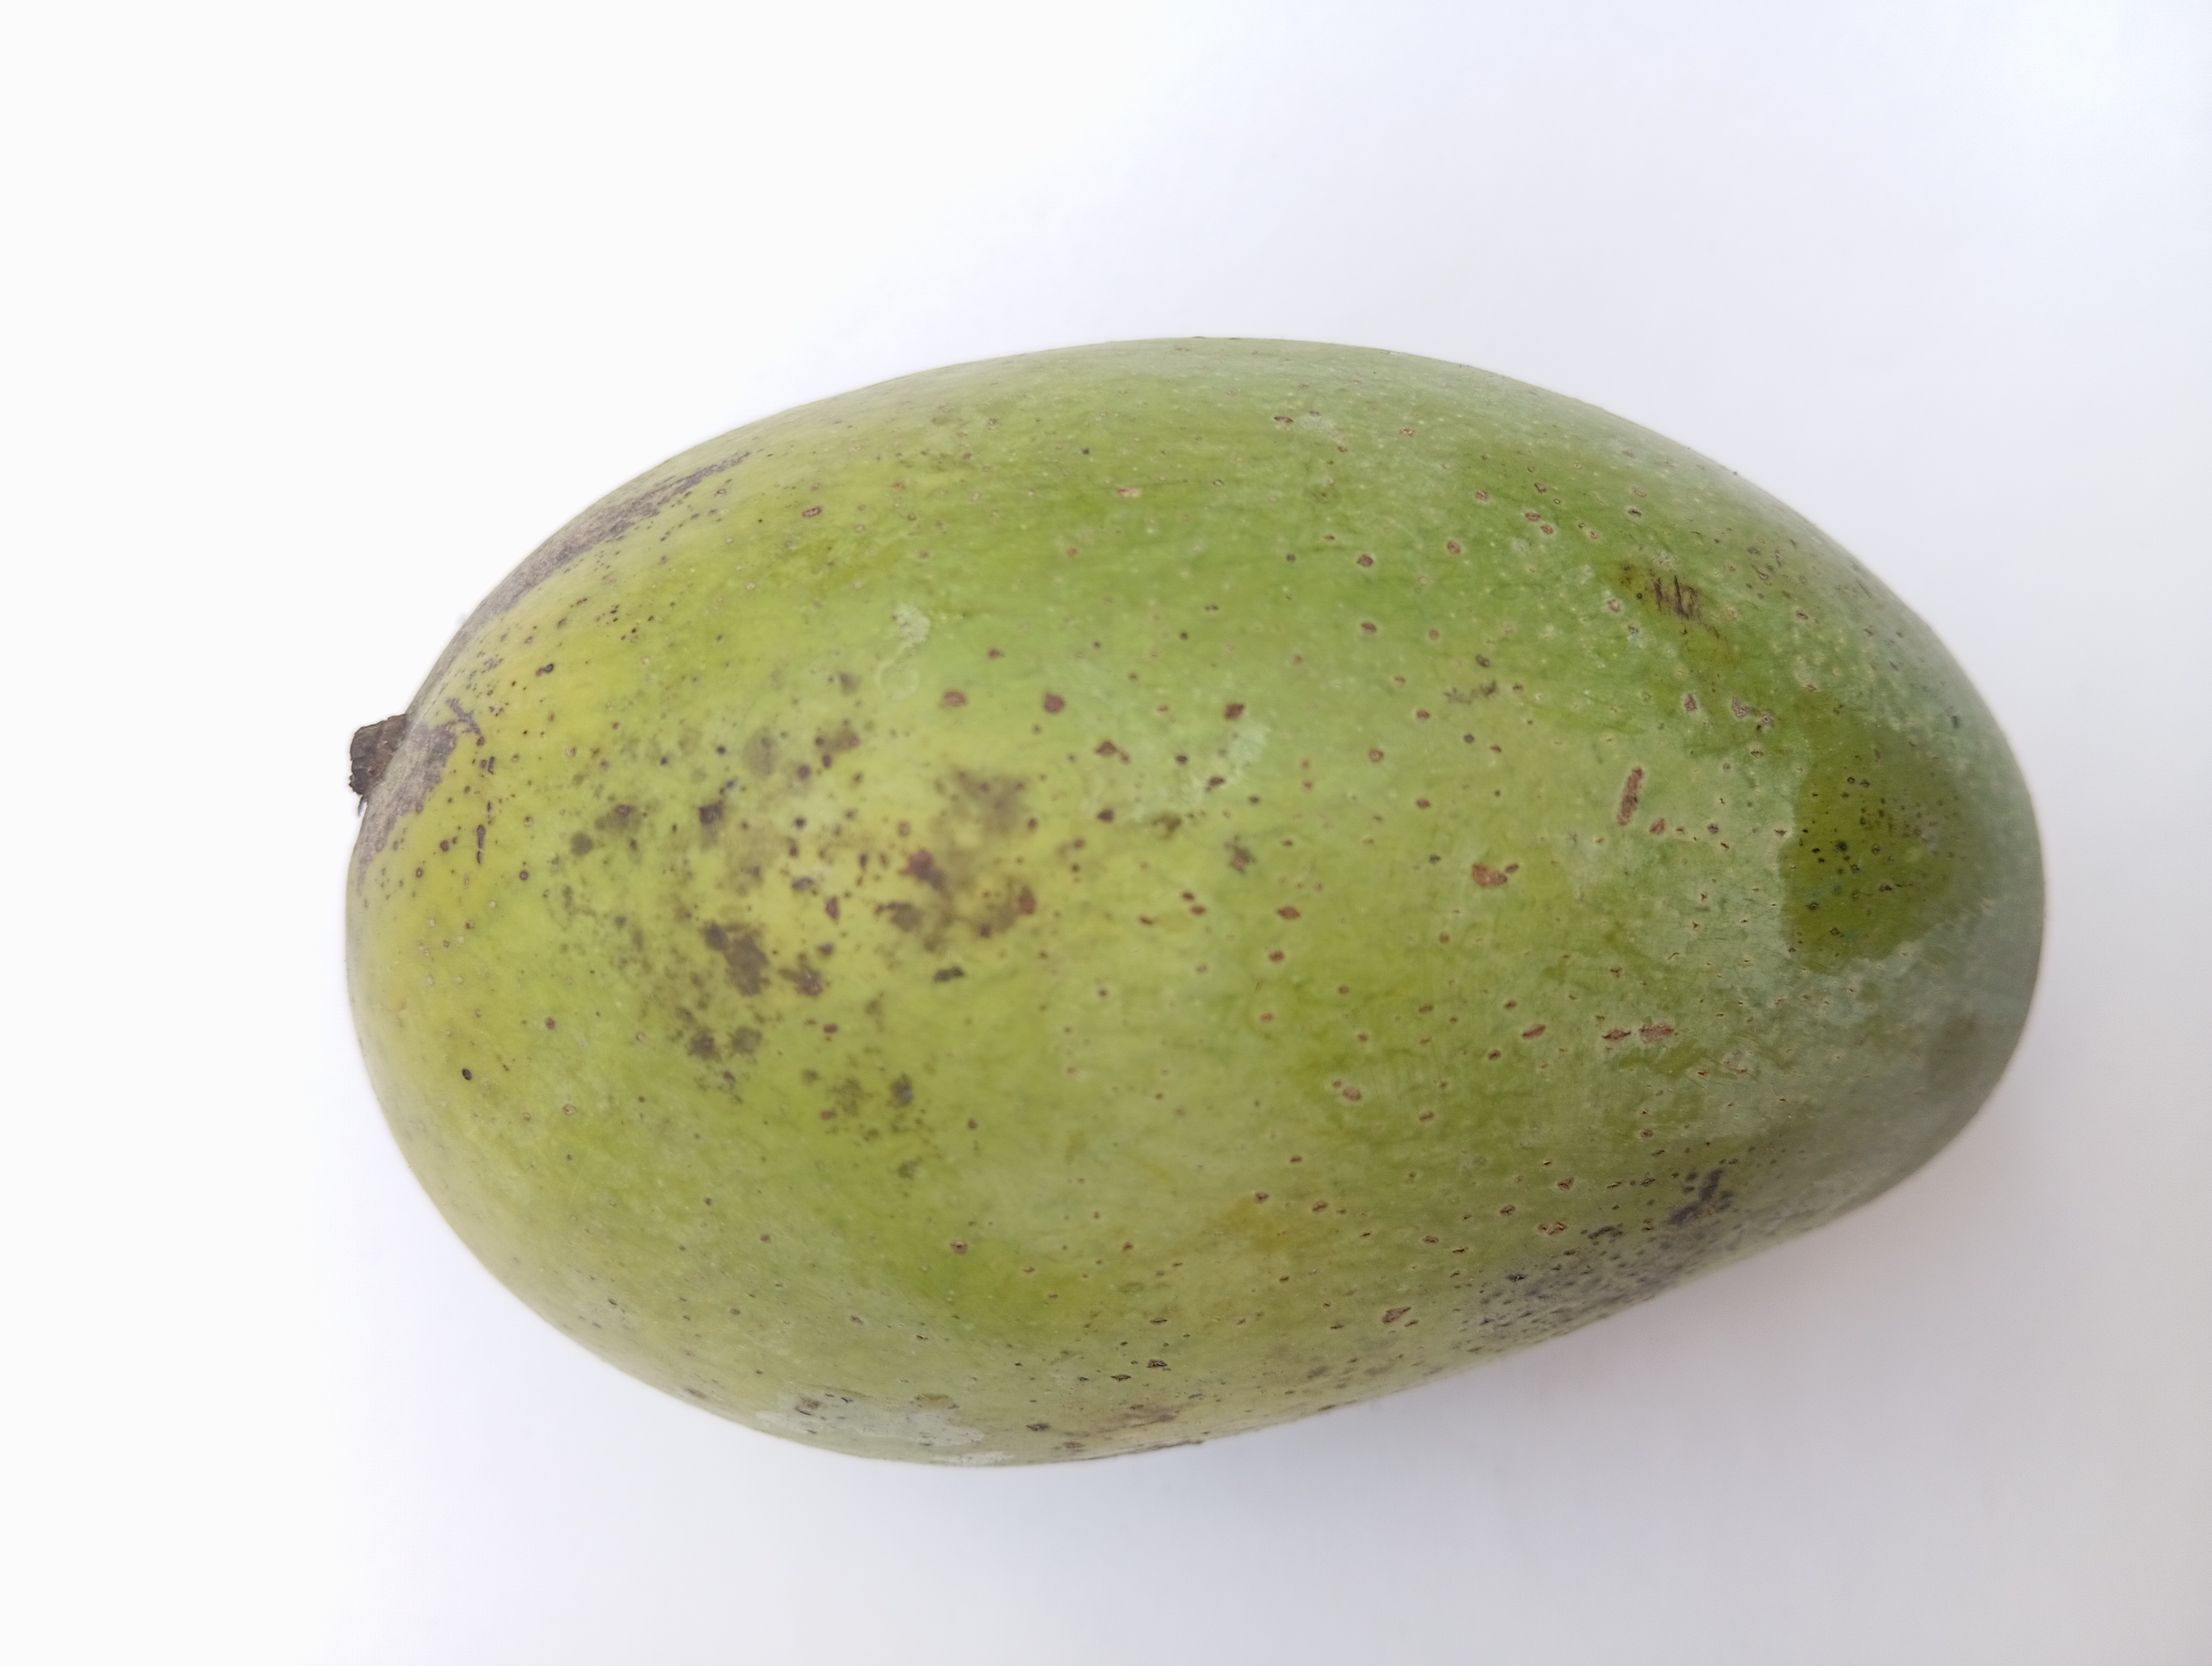
Mango variety: Amrapali